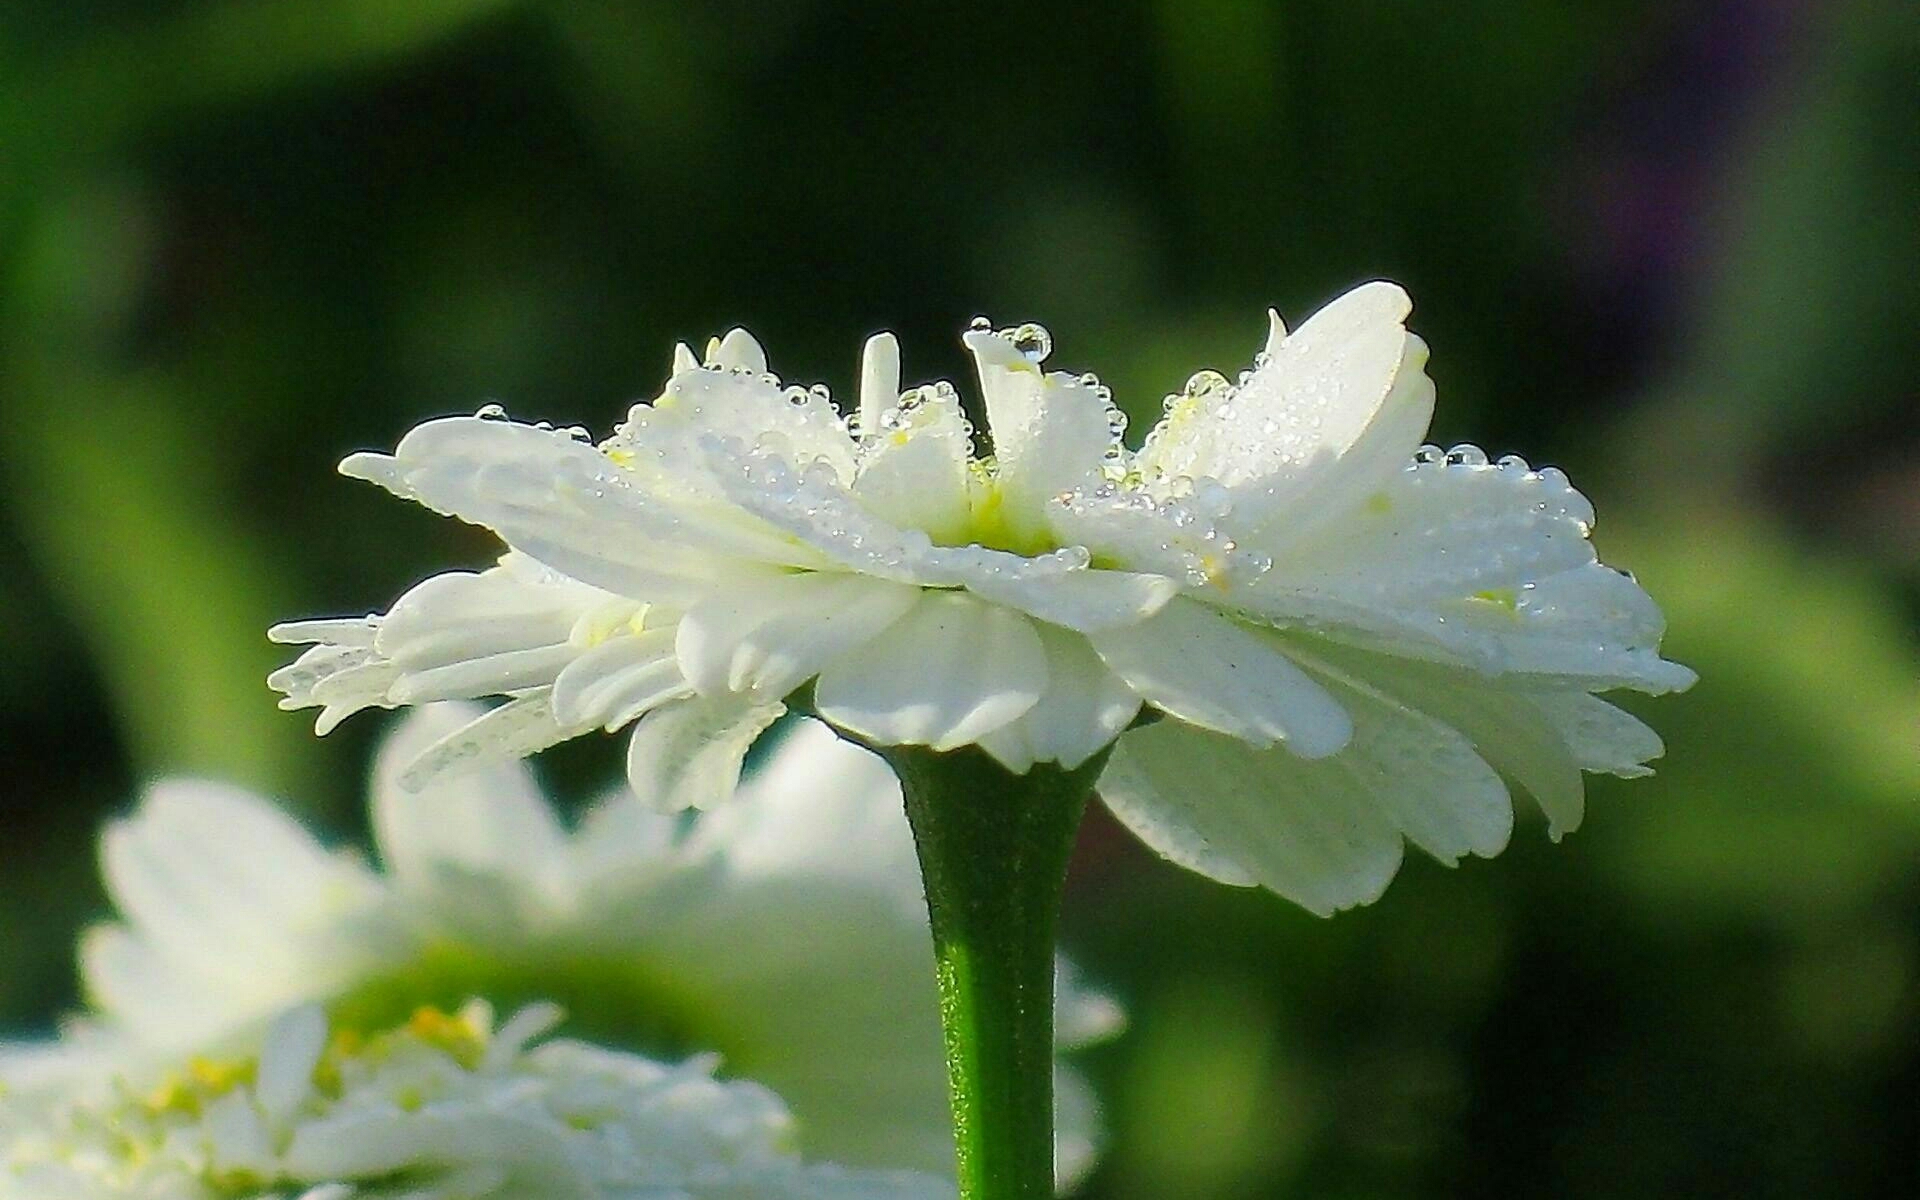
flowers, daisy, petal, plant, flower, moisture, flowering plant, botany, dew, drop, wildflower, pollen, Pedicel, annual plant, macro photography, herbaceous plant, plant stem, perennial plant, drizzle